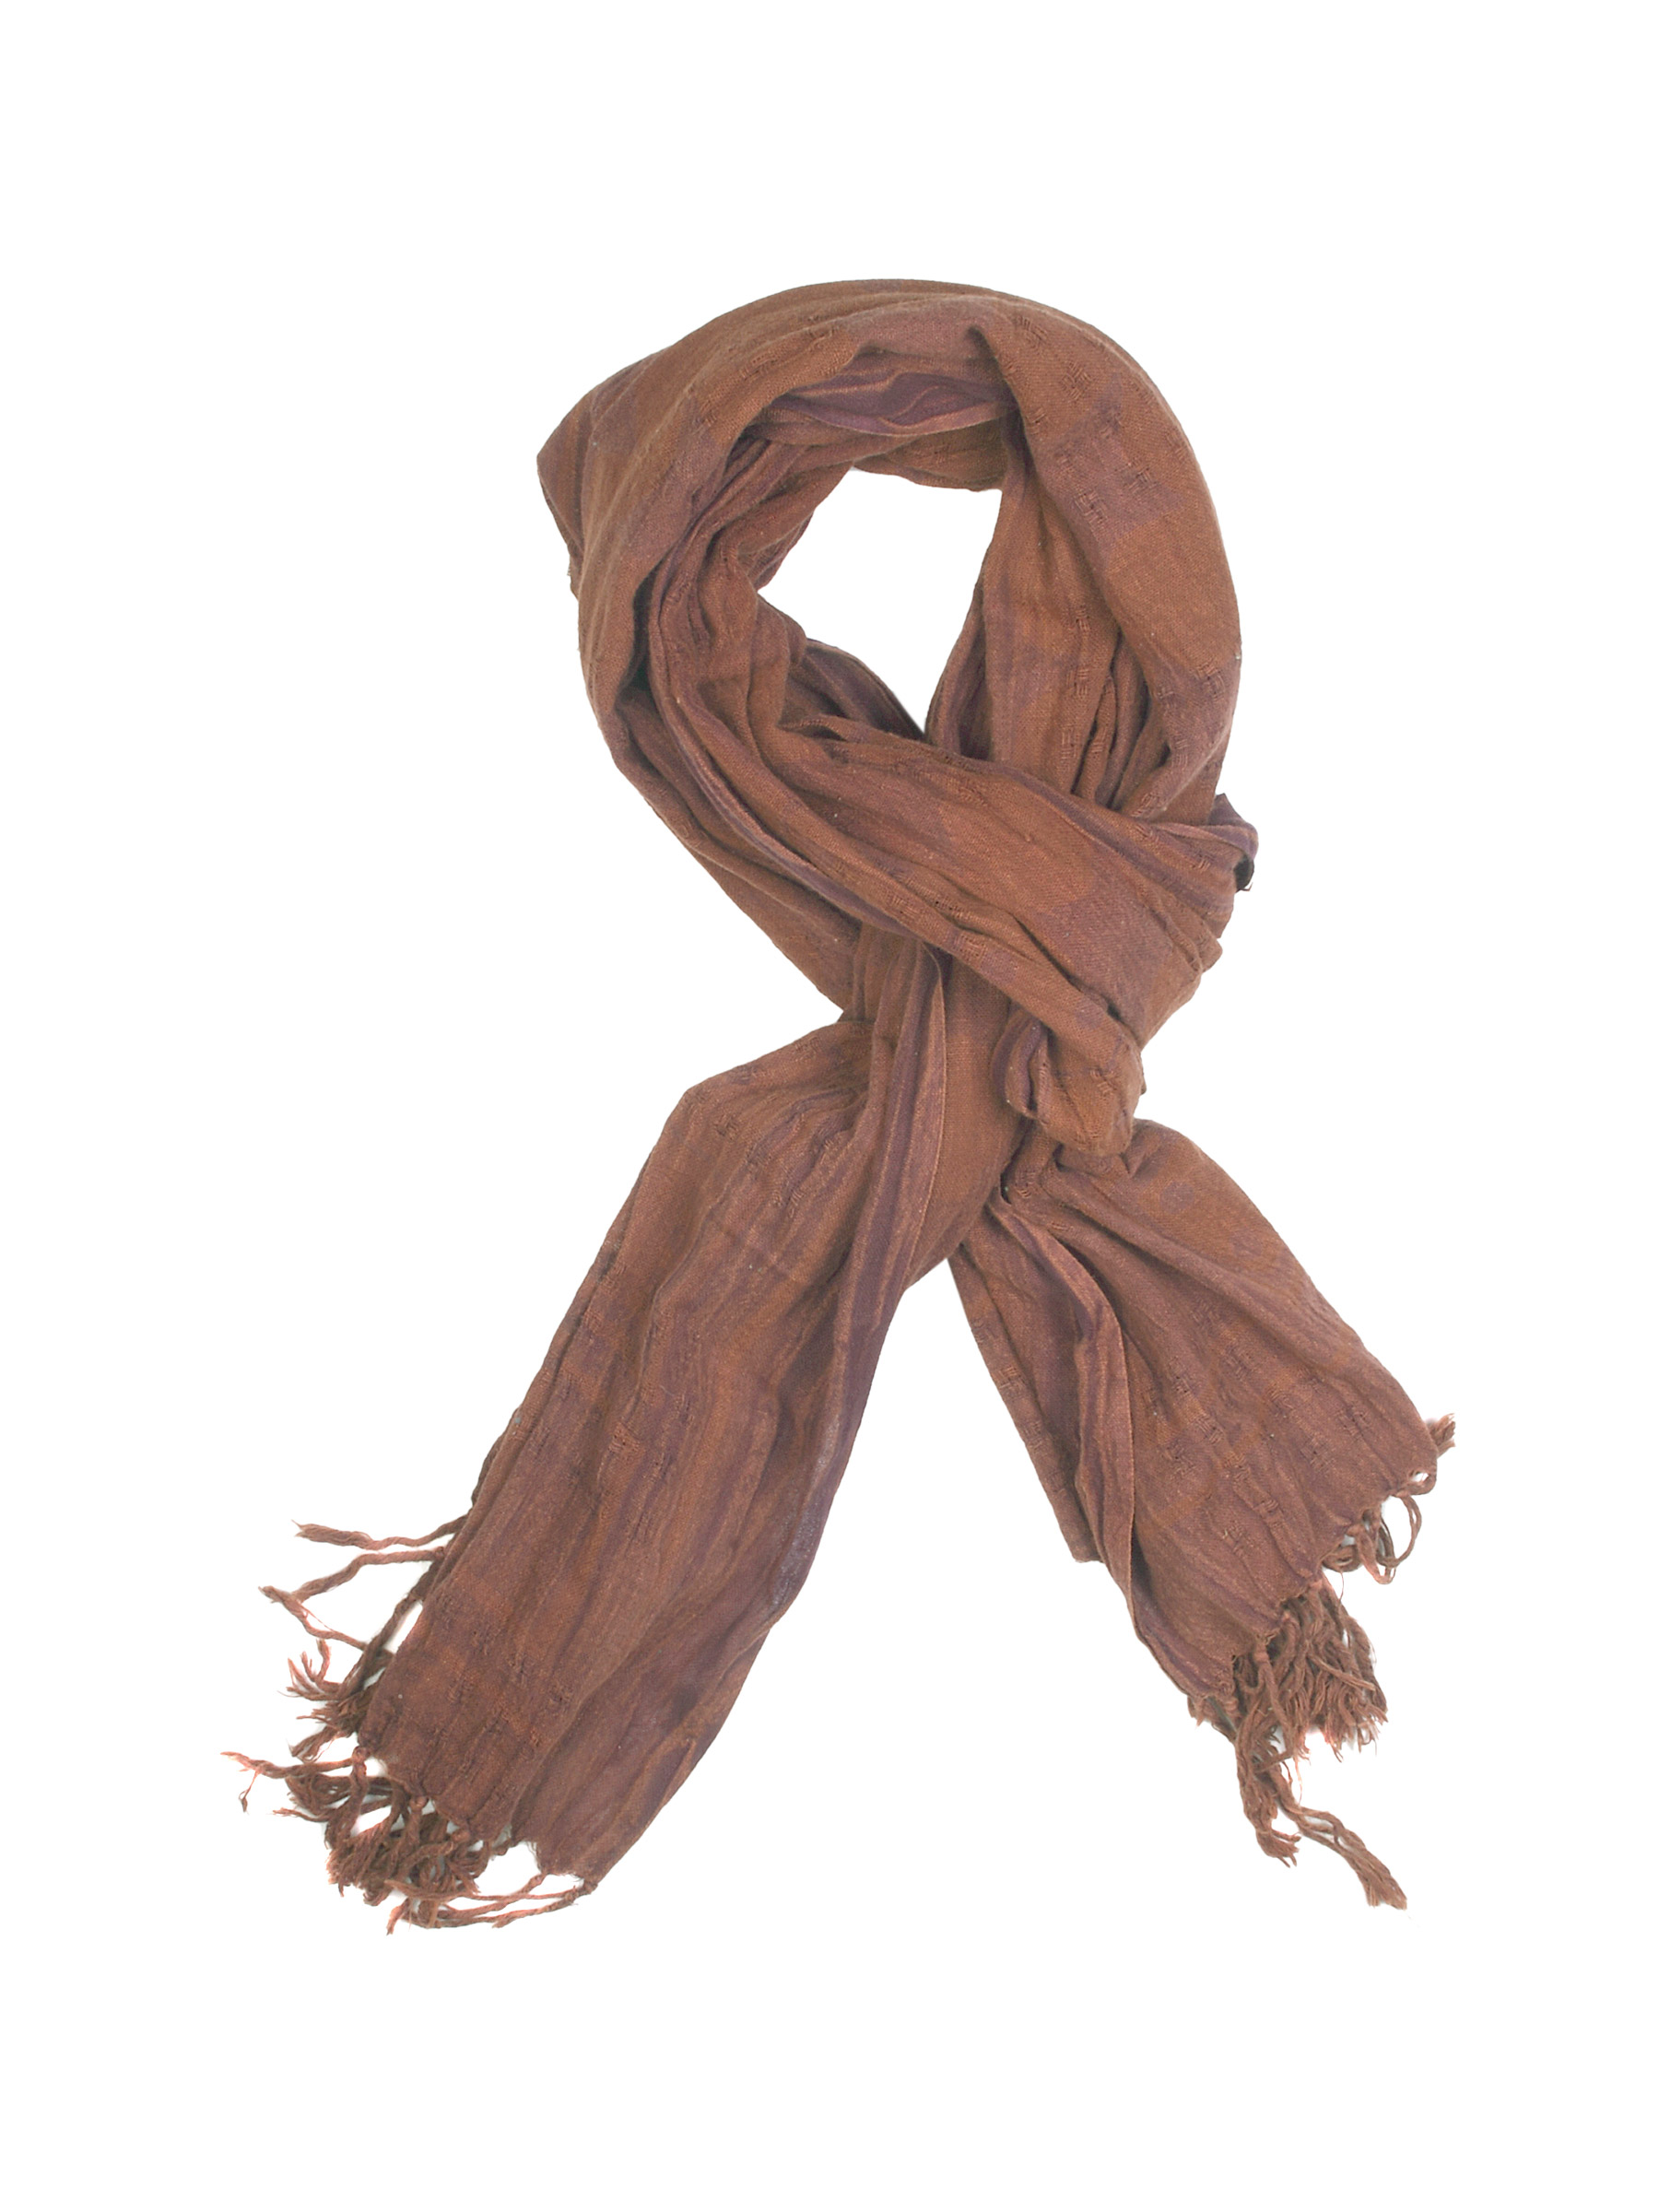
Femella Women Rust Scarf
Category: Accessories / Scarves / Scarves
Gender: Women
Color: Rust
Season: Summer 2012
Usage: Casual